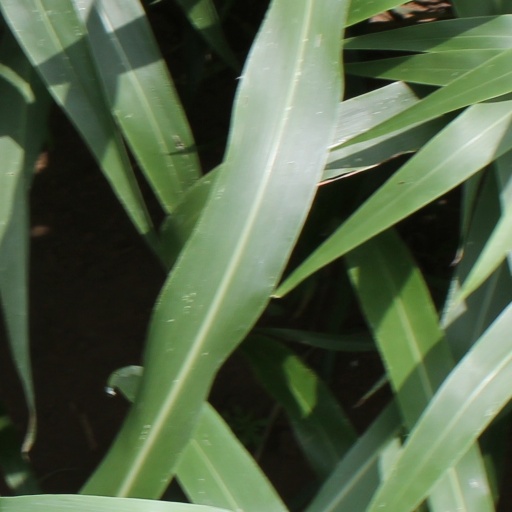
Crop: sorghum